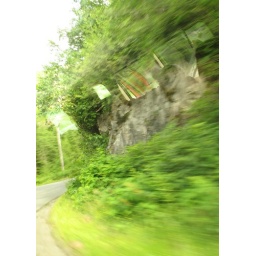
series taken while traveling back from tafino beach in a van